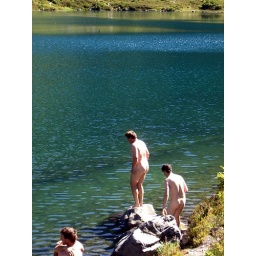
Bare boys in Hoh lake